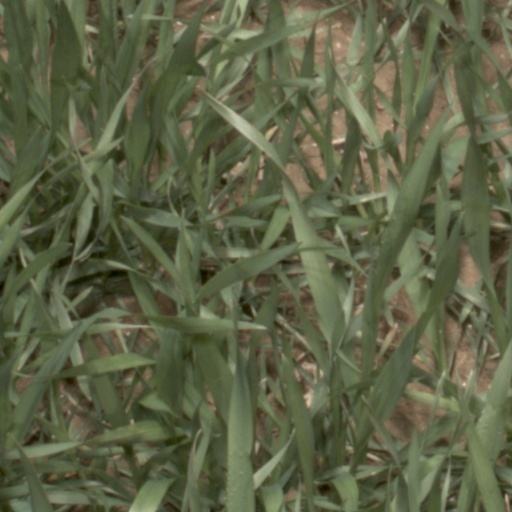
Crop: wheat